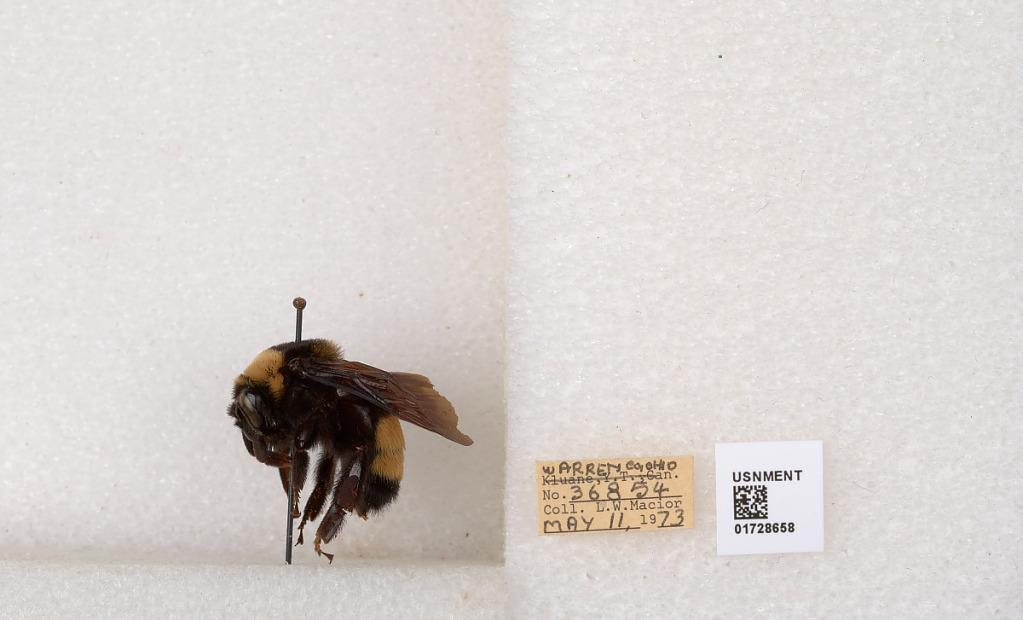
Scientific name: Bombus (Bombus) nevadensis auricormus
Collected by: L. Macior
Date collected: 1973-5-11
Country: United States
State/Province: Ohio
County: Warren
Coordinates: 39.4276, -84.1668